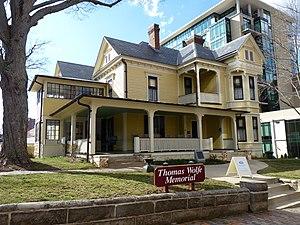
Thomas Clayton Wolfe, né le 3 octobre 1900 à Asheville en Caroline du Nord et mort le 15 septembre 1938 à Baltimore dans le Maryland, est un écrivain américain.